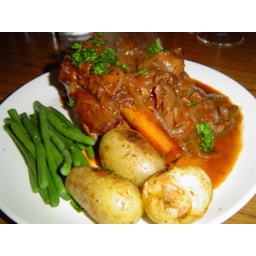
Just pop it in a Le Creuset dish, cover it in red wine and leave it in the oven for 2 hours. Divine!